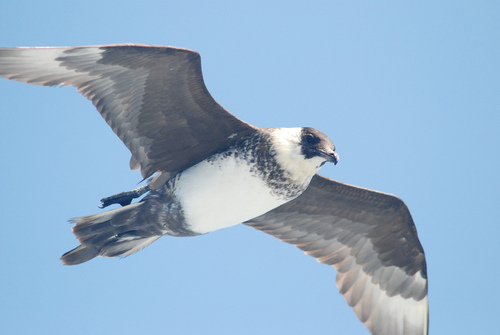
this bird has a white body, gray wings and tail, and a gray crown.
a large bird with a white belly, mottled breast, and white throat with a large slightly hooked beak.
a large grey and white bird with a large wing span and a small sharp beak.
a bird with a white belly and a black crown.
this bird has a speckled belly and breast with a short pointy bill.
this large bird has a small hooked bill, a white body with black spots near the abdomen and breast, and gray wings with white tips.
this bird's white body resembles a 2-liter soda bottle in shape, and its wings and tail are gray with white tips.
this bird is white with black and has a very short beak.
this bird is black with white and has a long, pointy beak.
this bird has wings that are grey and has a white belly
Species: Pomarine Jaeger